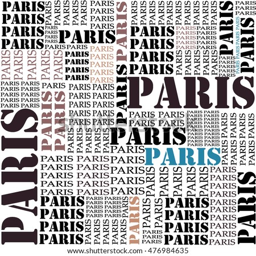
the pattern with the words of the city on a white background